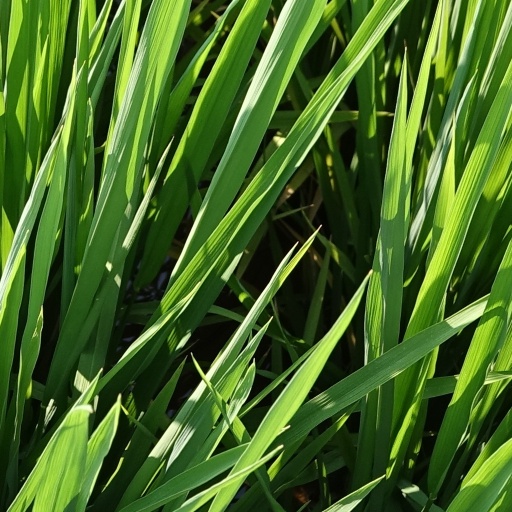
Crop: rice